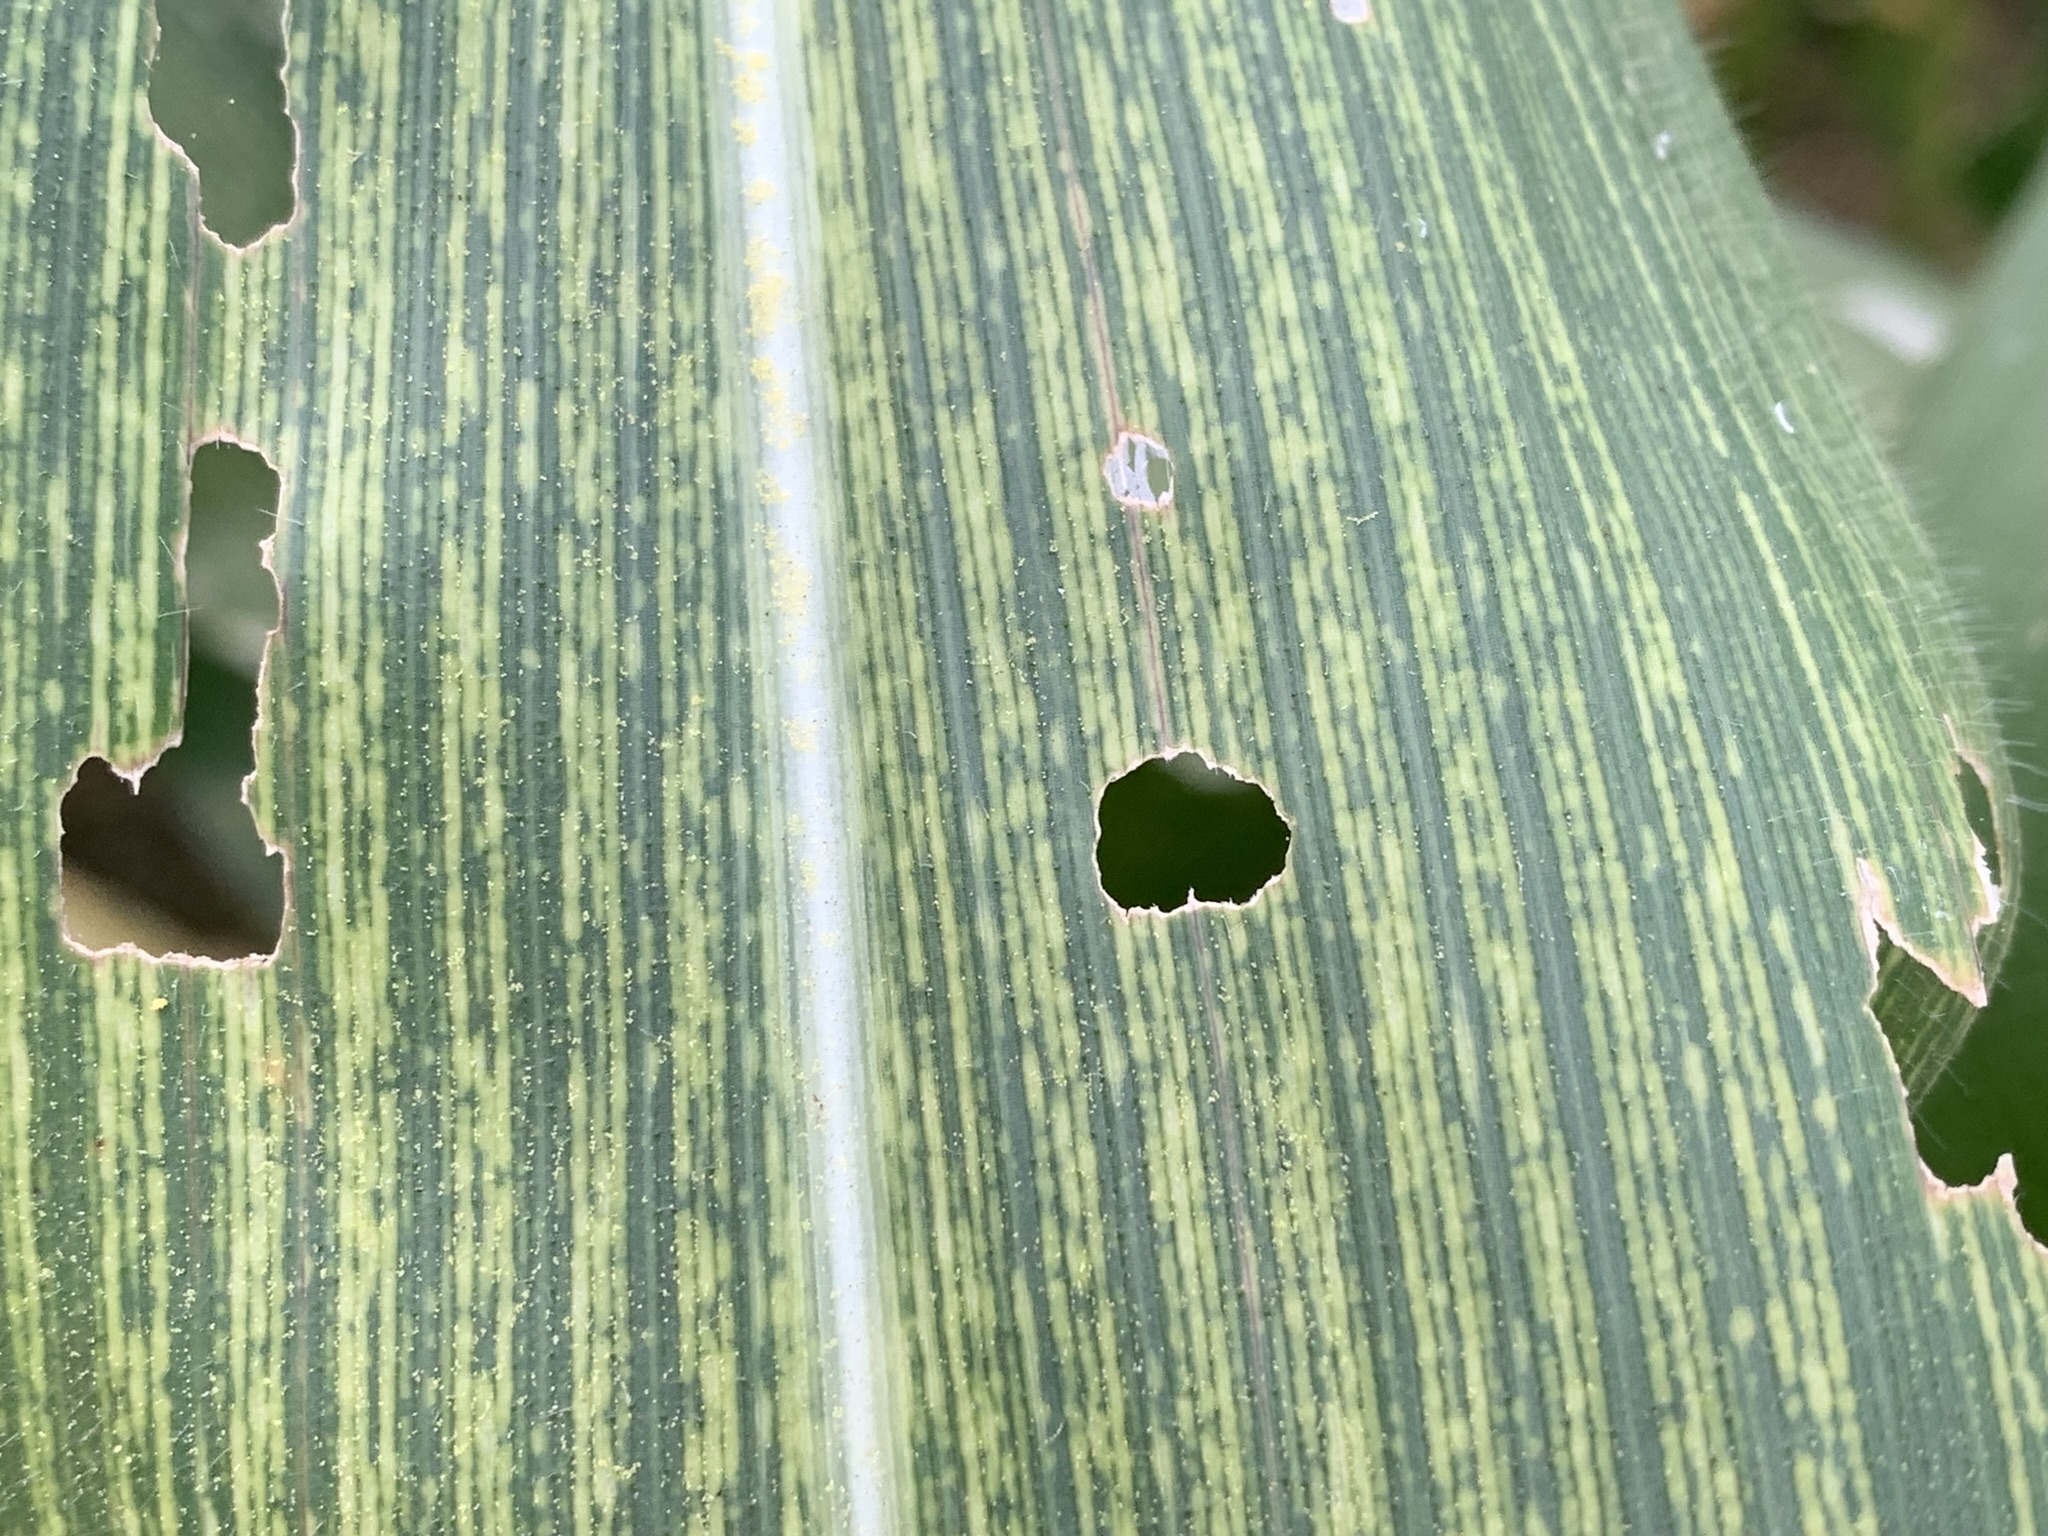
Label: MSV